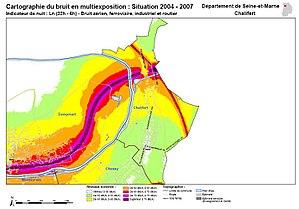
Carte de bruits multi-exposition Ln de la commune de Chalifert
En Europe, une zone calme est dans l'environnement, ou dans une carte d'exposition au bruit, une zone où en temps normal, le calme règne ou ne devrait être protégé d'une augmentation du niveau sonore.
Le bruit routier désigne l'ensemble des bruits émis par la circulation routière et l'entretien des routes.
Le bruit est un son jugé indésirable.
Chalifert est une commune française située dans le département de Seine-et-Marne en région Île-de-France.
Une carte de bruit est une carte représentant, généralement par des codes de couleur, l'exposition au bruit ambiant.